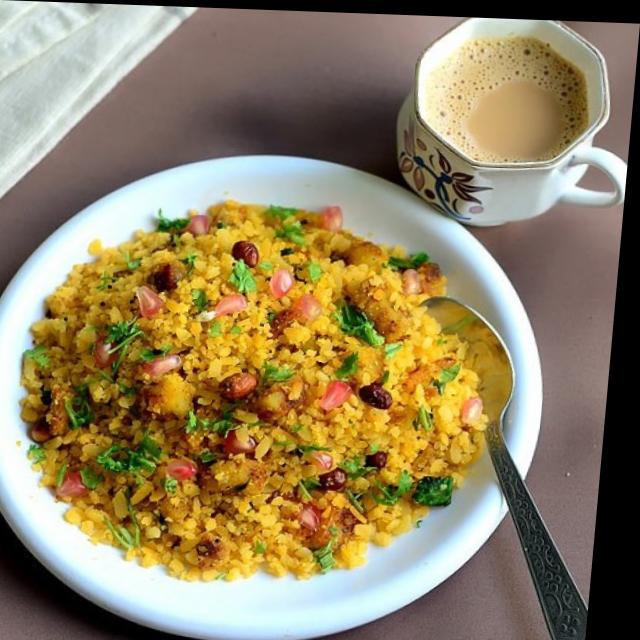
Dish: poha